Goo Goo Dolls

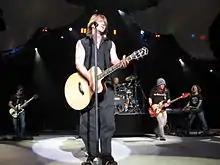
The band performing "Slide" in 2007

On November 13, 2007, the Goo Goo Dolls released a greatest hits album entitled "", which includes a new version of "Name" recorded and mixed by Paul David Hager, and a remix of "Feel the Silence" by Michael Brauer.